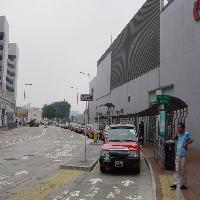
Weather: cloudy or overcast